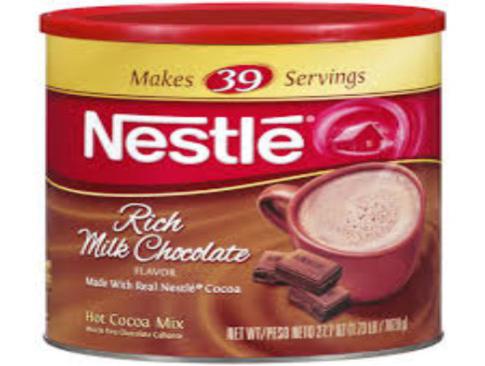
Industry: Food